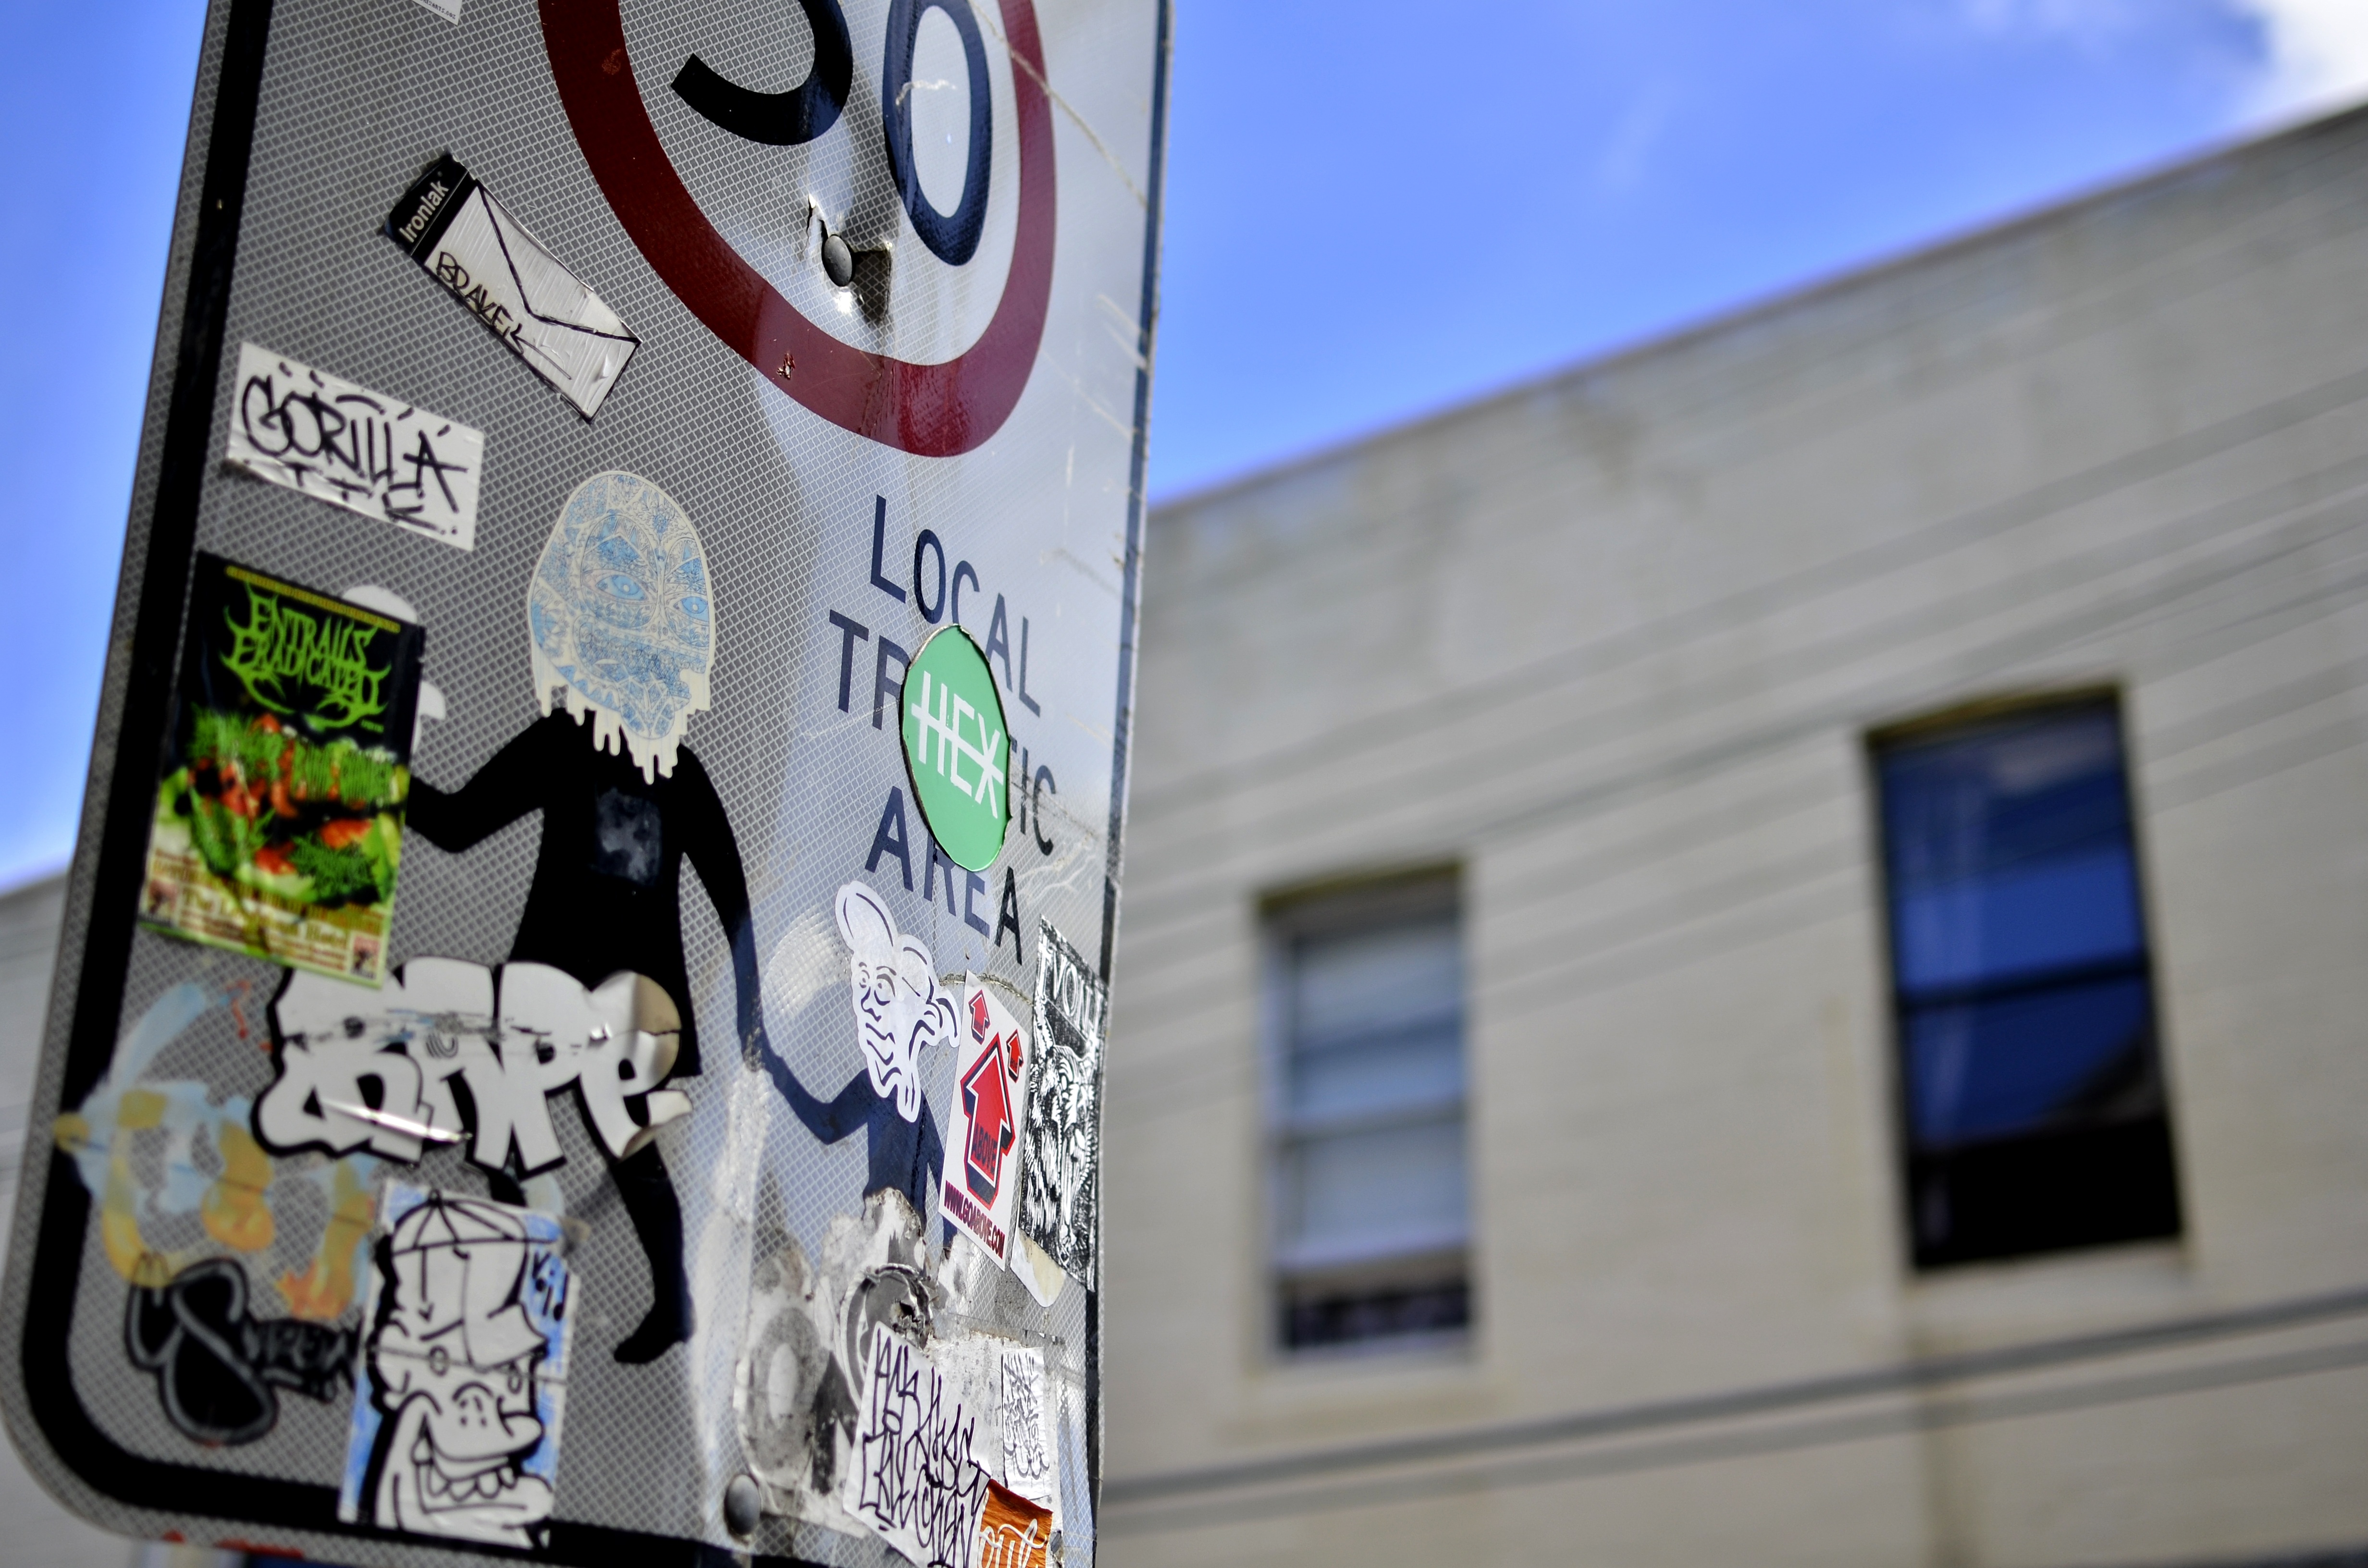
abstract, street, advertising, sign, decoration, banner, blue, street sign, street art, art, vandalism, mural, stickers